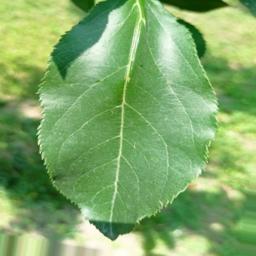
Label: Healthy